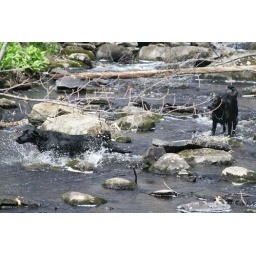
With lots of rocks and trees in it.